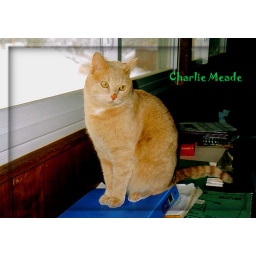
Look at that cute orange nose leather! Phot by Barb 2005.